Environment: real
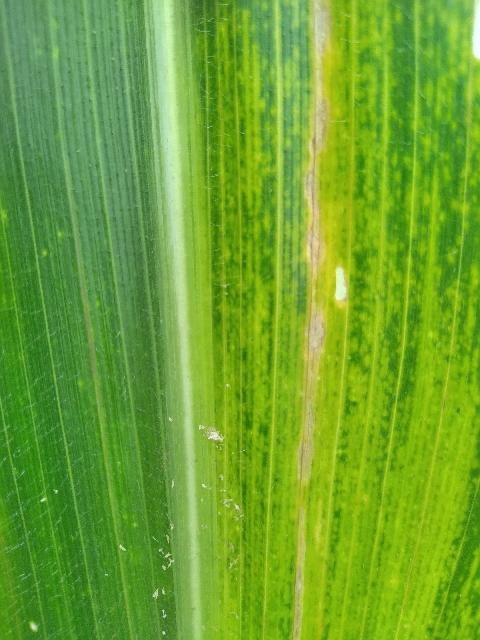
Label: lethal_necrosis